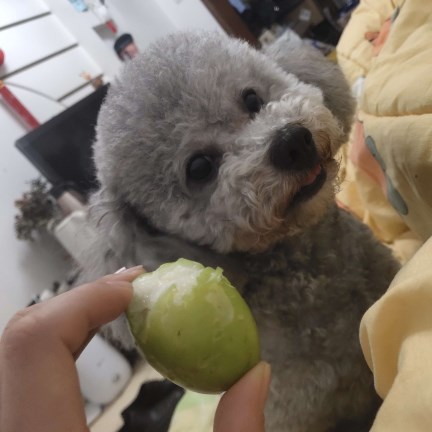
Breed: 2925-n000114-toy_poodle